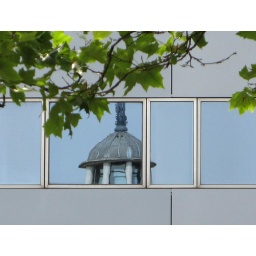
The Church of Christ the Cornerstone in Central Milton Keynes gets reflected in interesting ways in the windows of the surrounding office buildings.